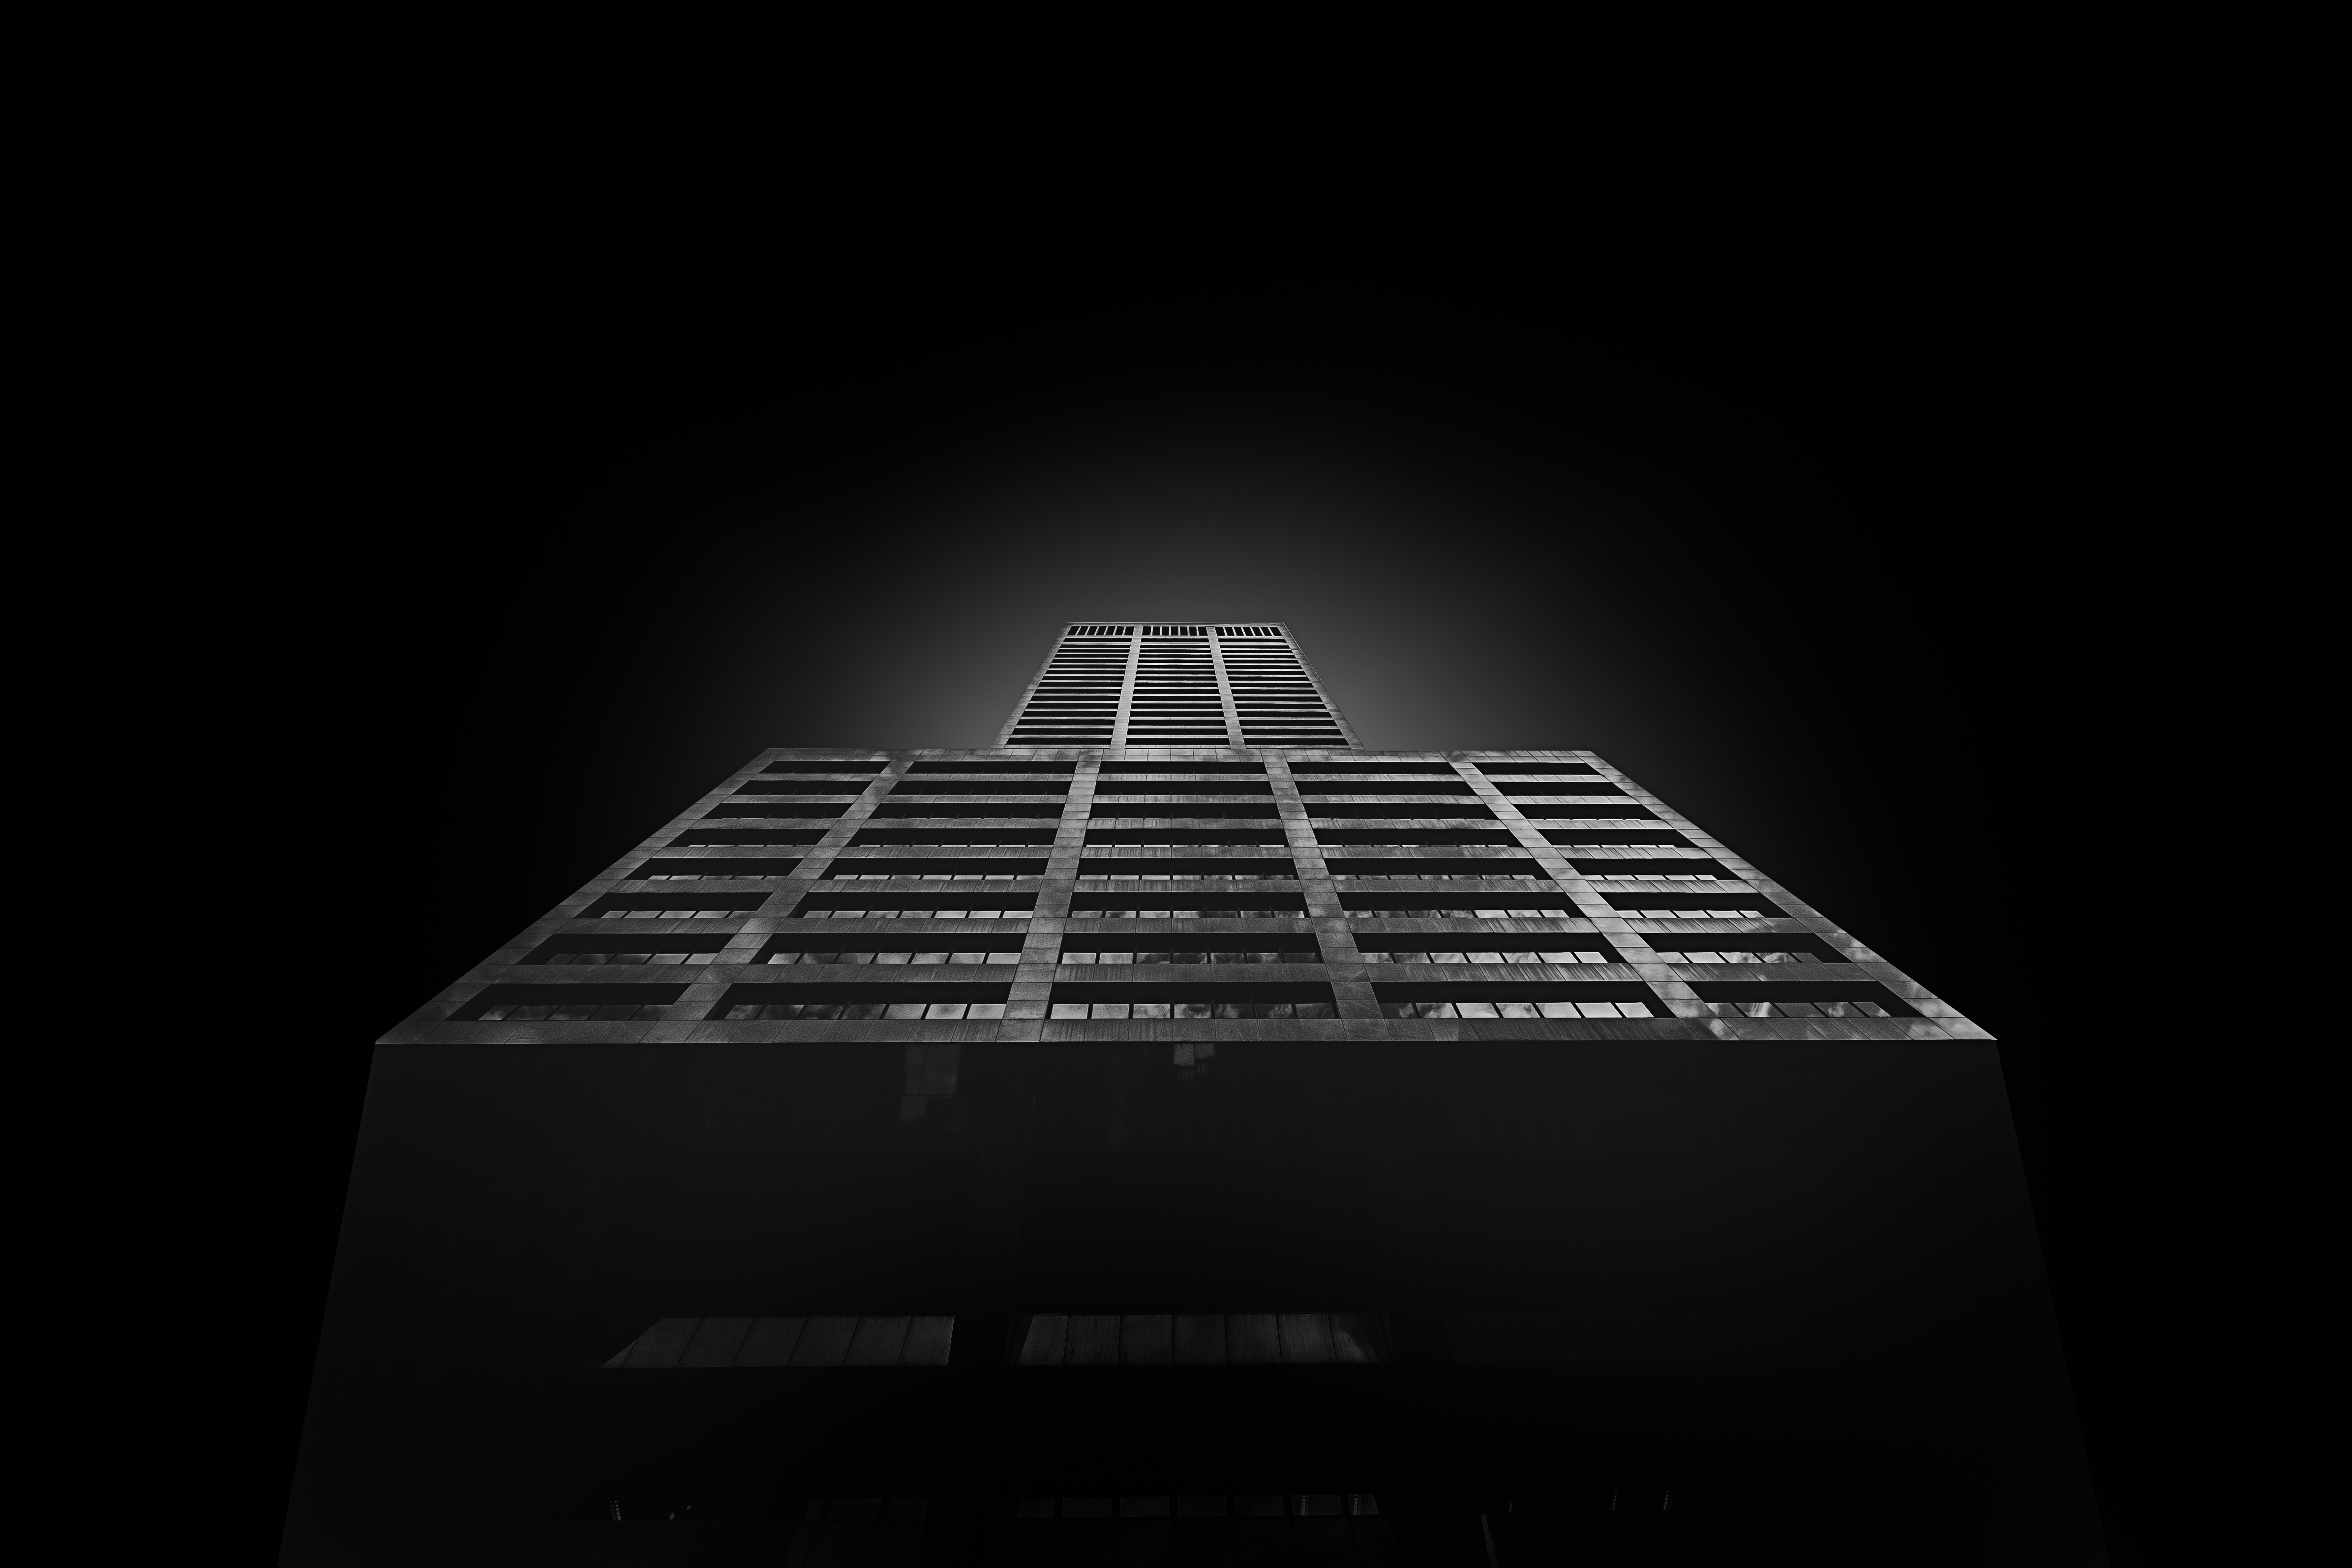
black and white, architecture, night, photography, building, skyscraper, darkness, black, monochrome, font, cool image, symmetry, cool photo, daylighting, still life photography, product design, monochrome photography, computer wallpaper